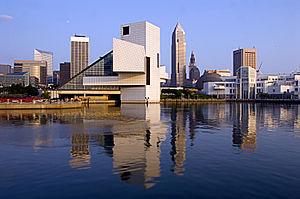
Les Grands Lacs d'Amérique du Nord forment un groupe de cinq vastes lacs situés sur ou près de la frontière entre le Canada et les États-Unis en Amérique du Nord. Ils constituent le groupe de lacs d'eau douce le plus étendu au monde avec une superficie de 244 100 km² et un volume de 23 000 km³. Associé au fleuve Saint-Laurent, émissaire du lac Ontario, le complexe constitue le plus important des systèmes d'eau douce de surface du monde avec approximativement 18 % des réserves mondiales.